India at the Paralympics

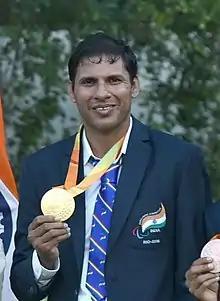
Devendra Jhajharia is the most decorated Indian para athlete with two gold and one silver medals.

The 1988 Seoul Paralympics was the first to use the Paralympics name and the event has been held in the same host city as the corresponding Summer Olympic Games since then. The Paralympic Committee of India (PCI) was formed in 1994, five years after the International Paralympic Committee (IPC) was established in 1989. India continued to participate in each Paralympic Games thereafter, but failed to win a medal until the 2004 Games.